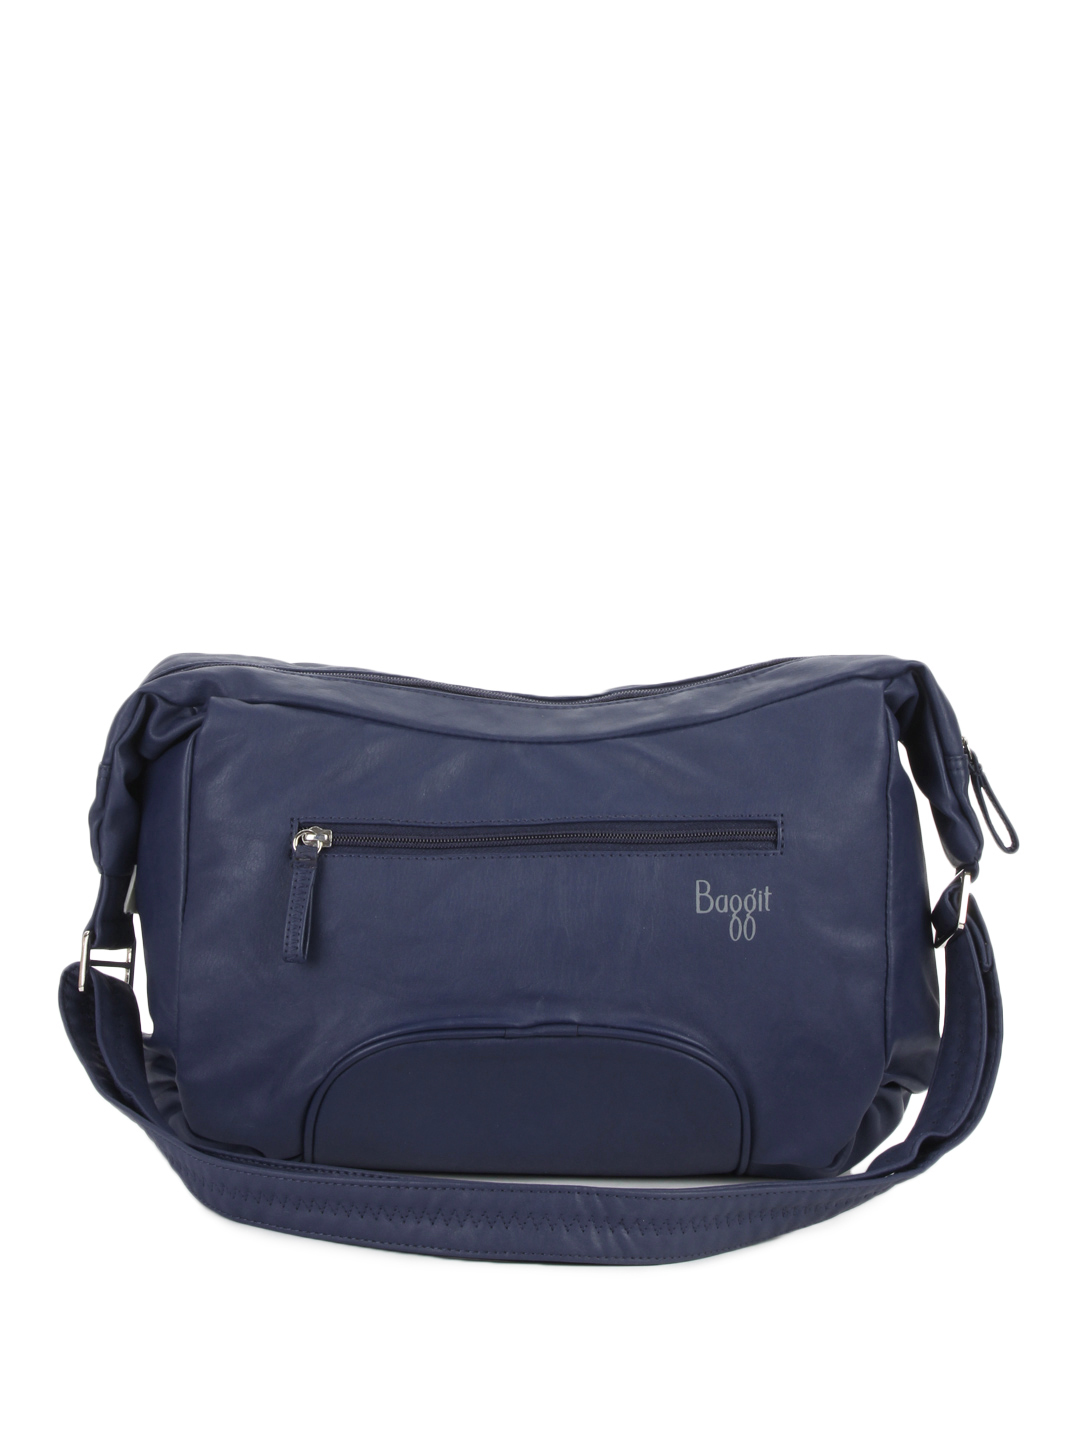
Baggit Women Confident Gipsy Blue Handbag
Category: Accessories / Bags / Handbags
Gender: Women
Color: Blue
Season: Summer 2012
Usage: Casual